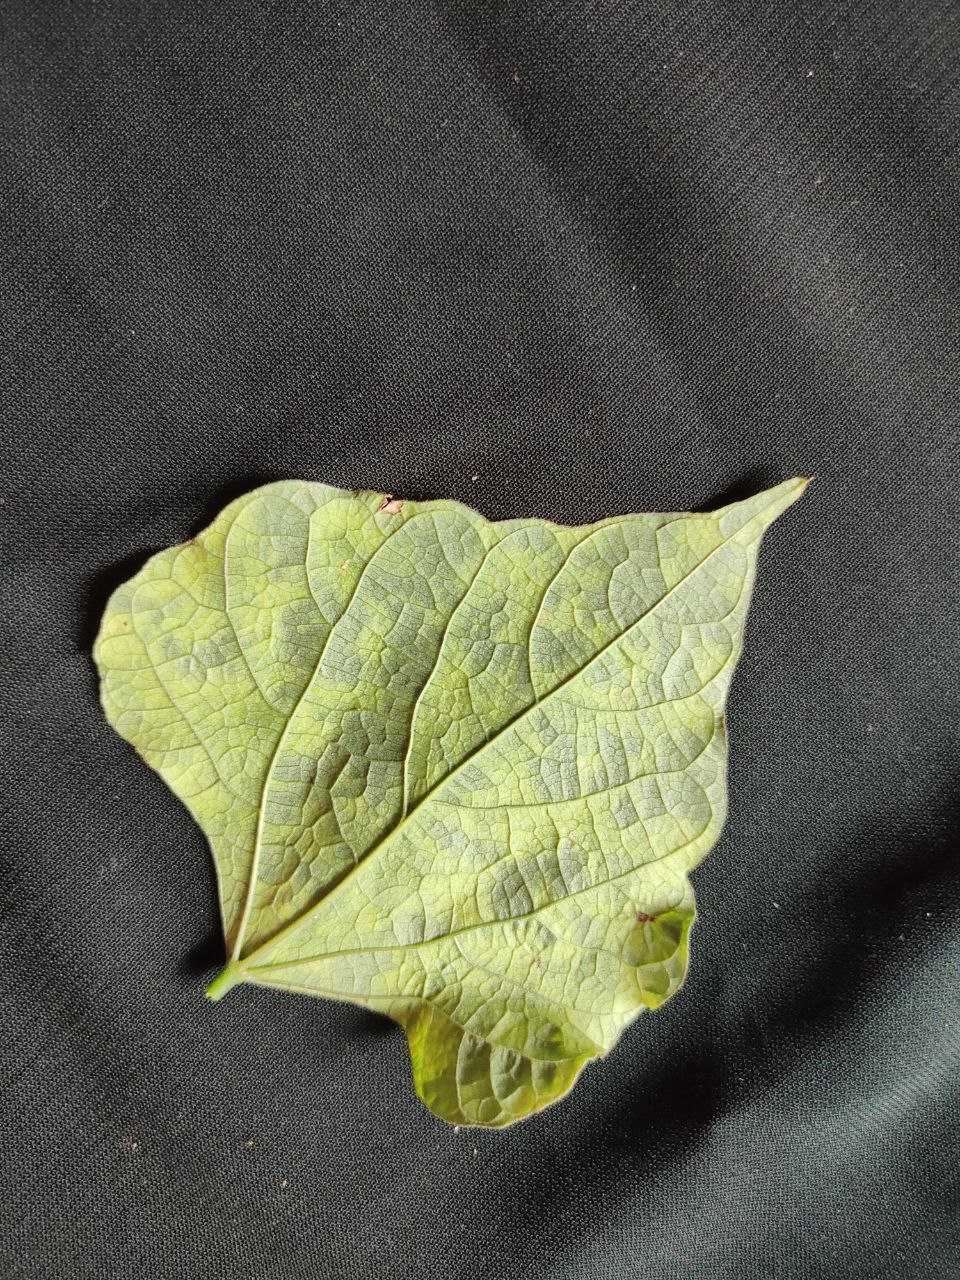
Crop: bean
Leaf condition: Mosaic Virus